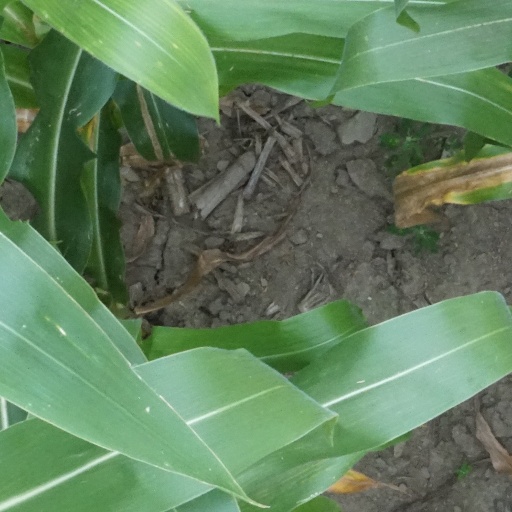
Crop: maize; corn